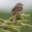
Label: bird